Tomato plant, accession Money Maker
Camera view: bottom (45 deg); turntable rotation: 90 degrees
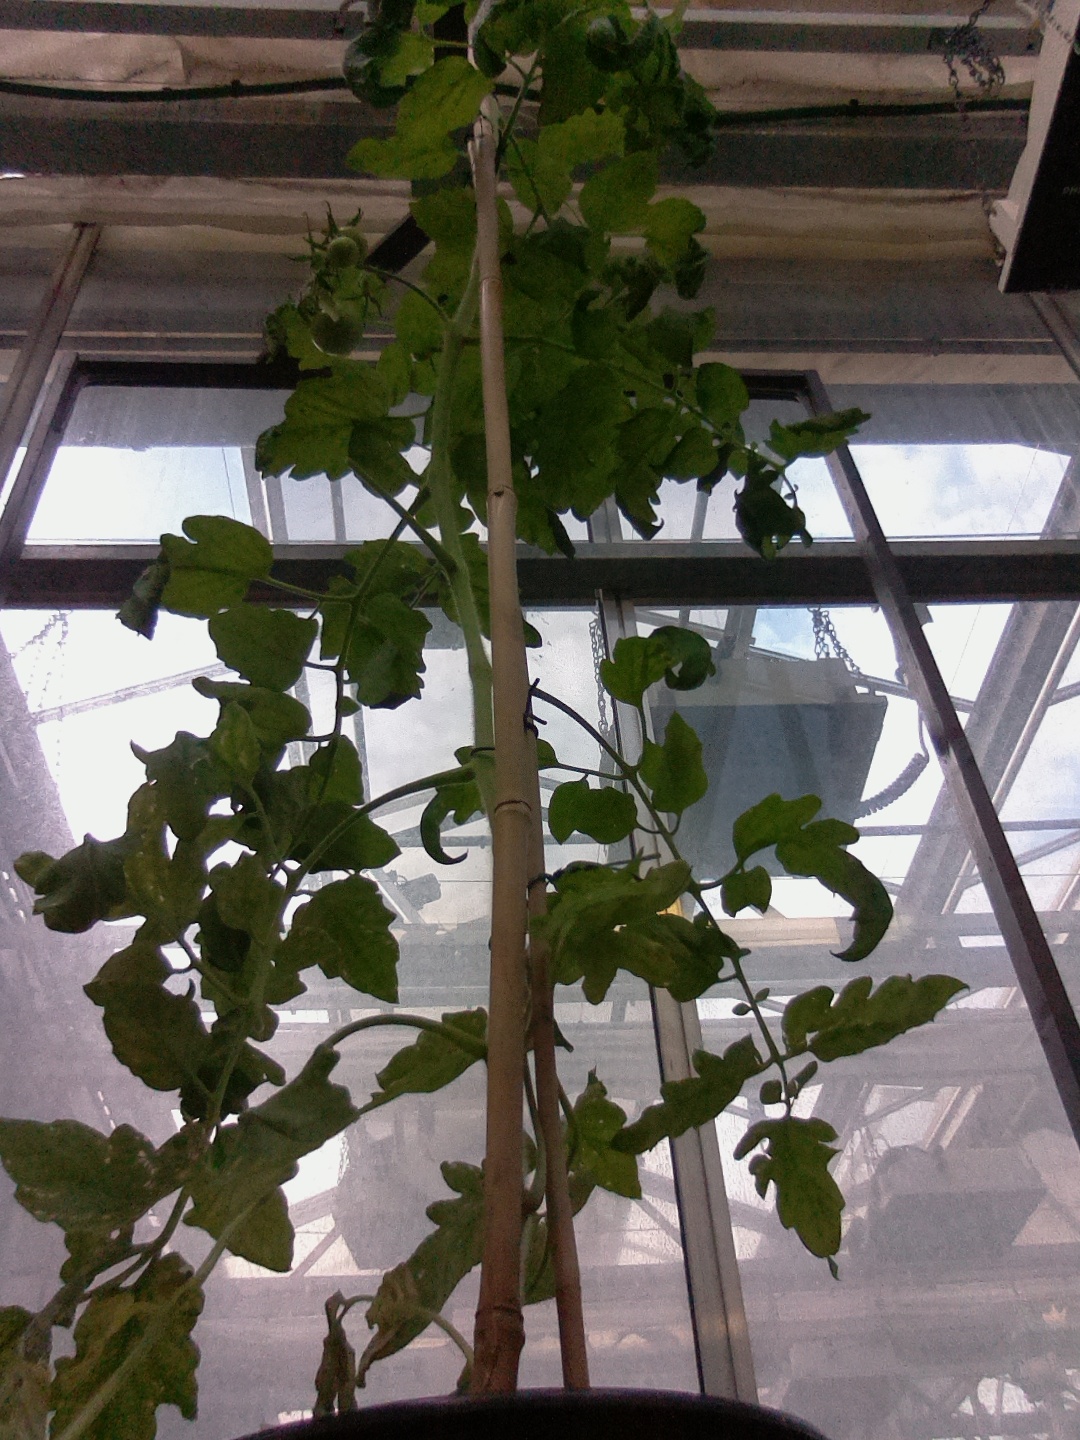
BBCH growth stage 73: 30%-40% of final fruit size